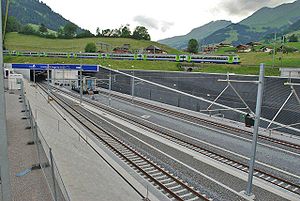
Lötschberg-Basistunnelen
Nordportalen i Frutigen.
Lötschberg-Basistunnelen er en 34,6 km. lang tunnel på Bern-Lötschberg-Simplon-jernbanen, som skærer sig gennem alperne, cirka 400 meter under den eksisterende Lötschbergtunnel. Den var frem til 1. juni 2016 verdens længste tunnel på land og kan tage både passager- og standard-godstog og løber mellem Frutigen i kanton Bern og Raron i kanton Valais. Gennembruddet skete i april 2005, og konstruktionen var færdig i 2006. Åbningsceremonien fandt sted fredag den 15. juni 2007. Kørsel i fuld skala begyndte den 9. december 2007.